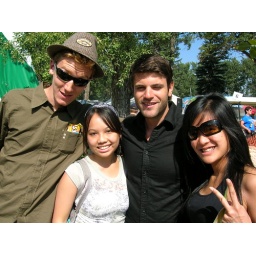
That guy in the black shirt is the lead singer from Bedouin Soundclash. Quite an awesome band.